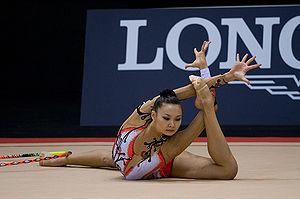
Aliya Maksutovna Yussupova est une sportive, en gymnastique rythmique, née le 15 mai 1984 à Chimkent, Kazakhstan.